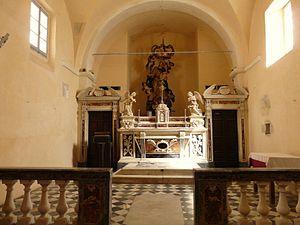
Le dôme de Carrare est la cathédrale catholique de la ville de Carrare, dans la province de Massa-Carrara et du diocèse de Massa Carrara-Pontremoli. Elle est presque entièrement recouverte d'un éblouissant marbre blanc de grande valeur, extrait des carrières proches.